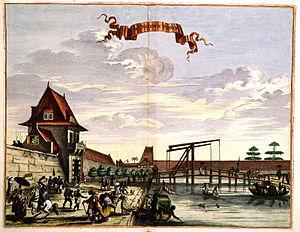
Batavia était le nom du siège de la Compagnie néerlandaise des Indes orientales en Insulinde de 1619 à 1799 puis de la capitale des Indes néerlandaises de 1799 à 1942. Son nom actuel est Jakarta, capitale de la République d'Indonésie.